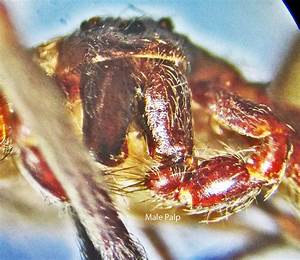
Label: ragno